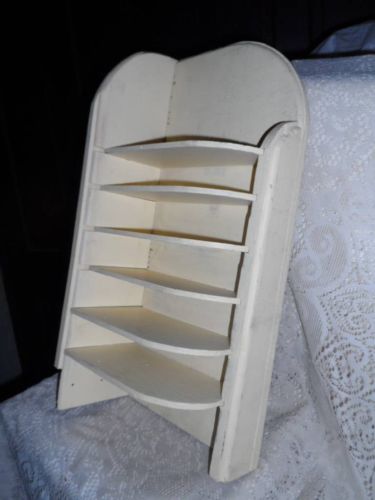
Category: cabinet